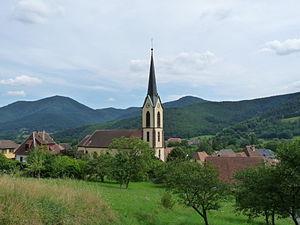
Eglise simultanée Saint-Imier de Gunsbach (Haut-Rhin)
Gunsbach [gynsbax] est une commune française située dans le département du Haut-Rhin, en région Grand Est.